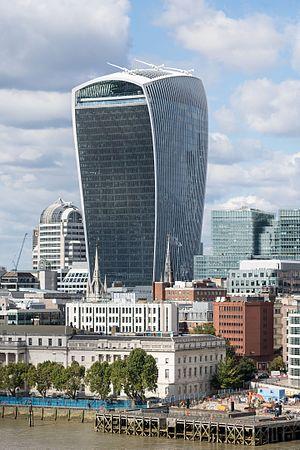
Fenchurch Street est une avenue de la ville de Londres, Royaume-Uni.
Le 20 Fenchurch Street, surnommé le Talkie-Walkie en raison de sa forme particulière, est un gratte-ciel de Londres. Il s'est fait connaître du grand public à cause des dégâts qu'il a causé, en raison du réfléchissement des rayons solaires par ses vitres concaves.